Armorial of schools in England

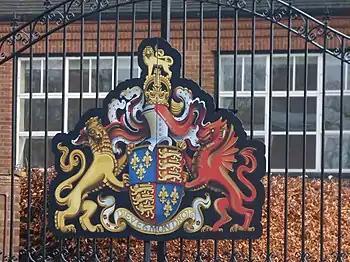
The royal arms of King Edward VI, shown on the gate of the foundation office of his school in Birmingham

This is a list of the historical coats of arms or 'full heraldic achievements' of English primary and secondary education schools, grouped by region, as granted by the College of Arms or adopted by custom and practice. For some schools, the full heraldic achievement (shield, crest, mantling and sometimes also supporters and motto) is displayed; for others just the escutcheon (shield) is shown.